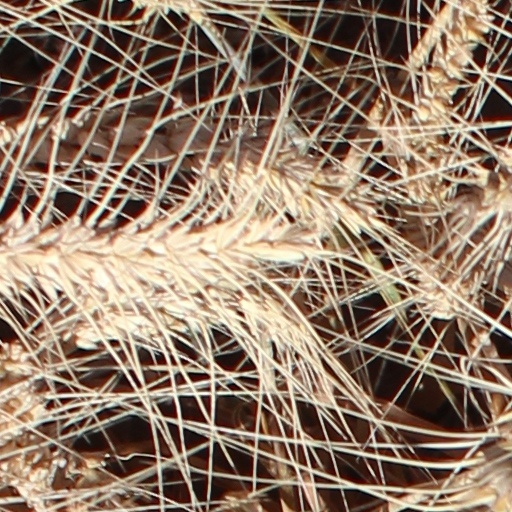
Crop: wheat